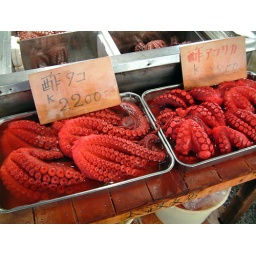
Tsukiji fish market in the morning.